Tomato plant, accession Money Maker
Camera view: horizontal (90 deg, fisheye); turntable rotation: 300 degrees
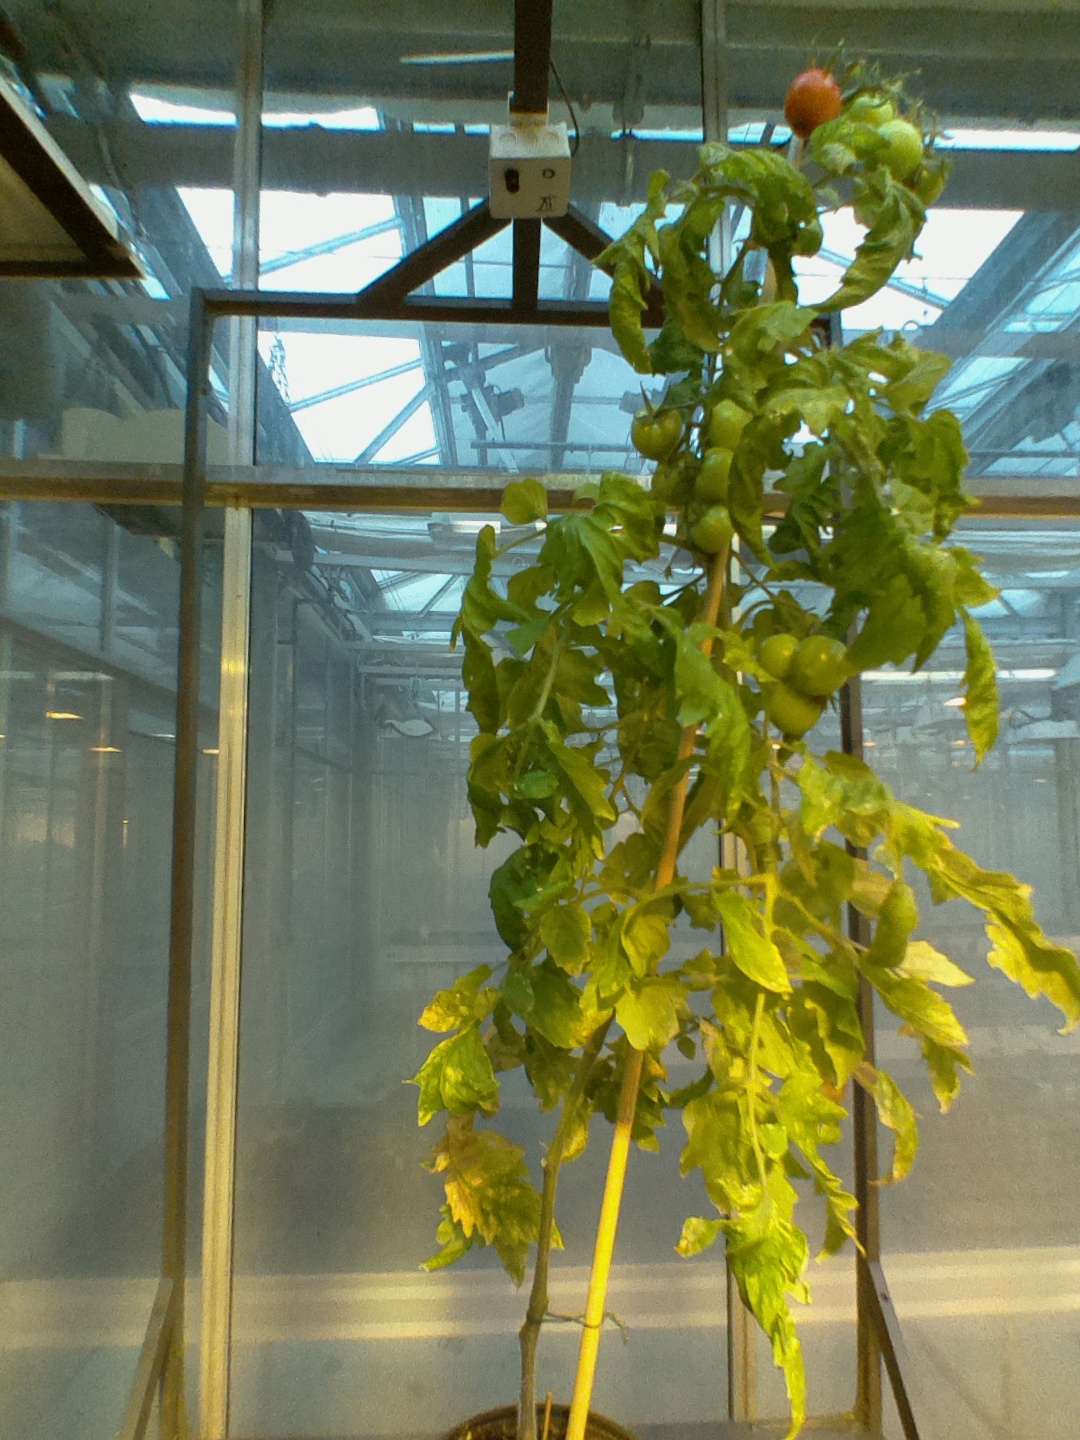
BBCH growth stage 81: 10%-20% of fruits show typical fully ripe color